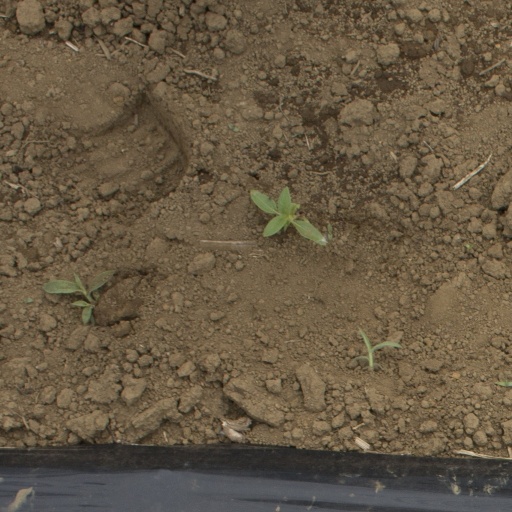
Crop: Jerusalem artichoke